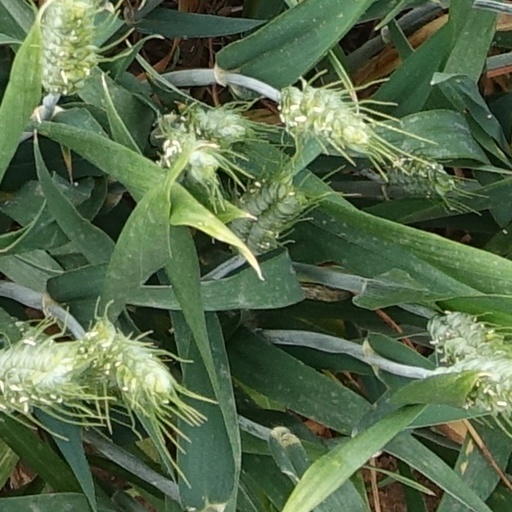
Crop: wheat